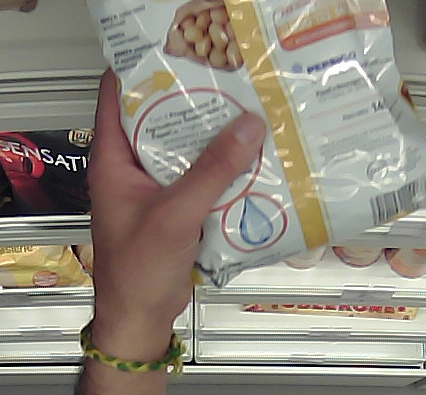
Product: lays_classic